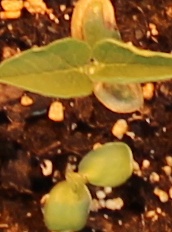
Label: Soybean